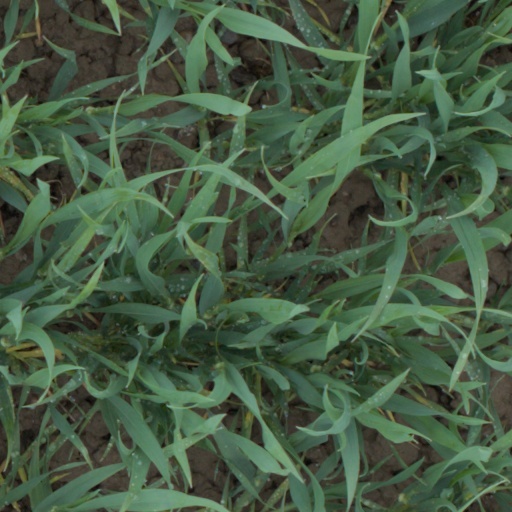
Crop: wheat